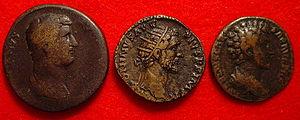
L'as était une monnaie de bronze ou de cuivre de la Rome antique. Son poids et son aspect ont considérablement évolué au fil des siècles.